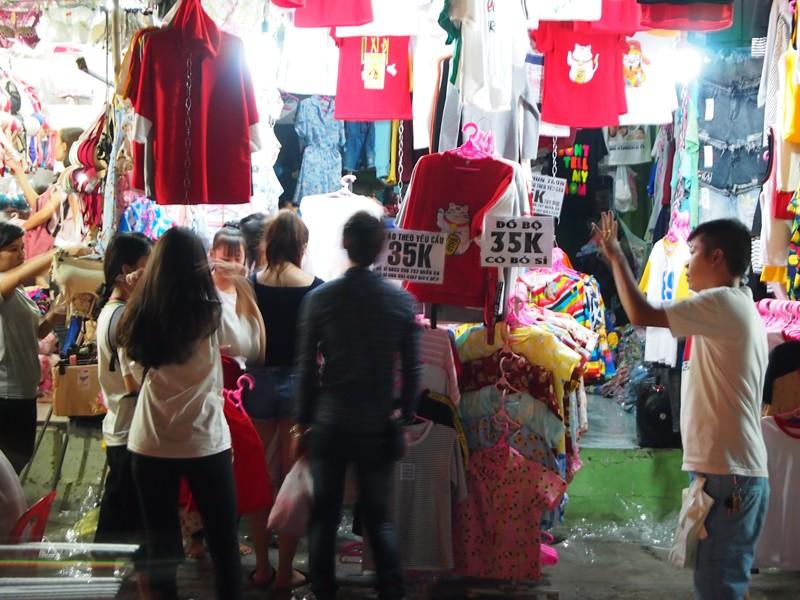
người đàn ông đang giơ tay thì mặc áo thun trắng và quần jean xanh